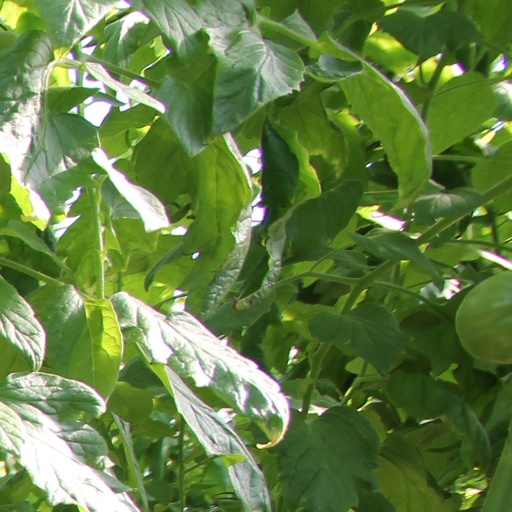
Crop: tomato